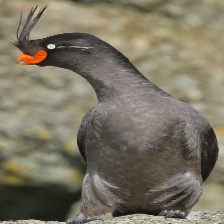
Species: CRESTED AUKLET
Scientific name: AETHIA CRISTATELLA